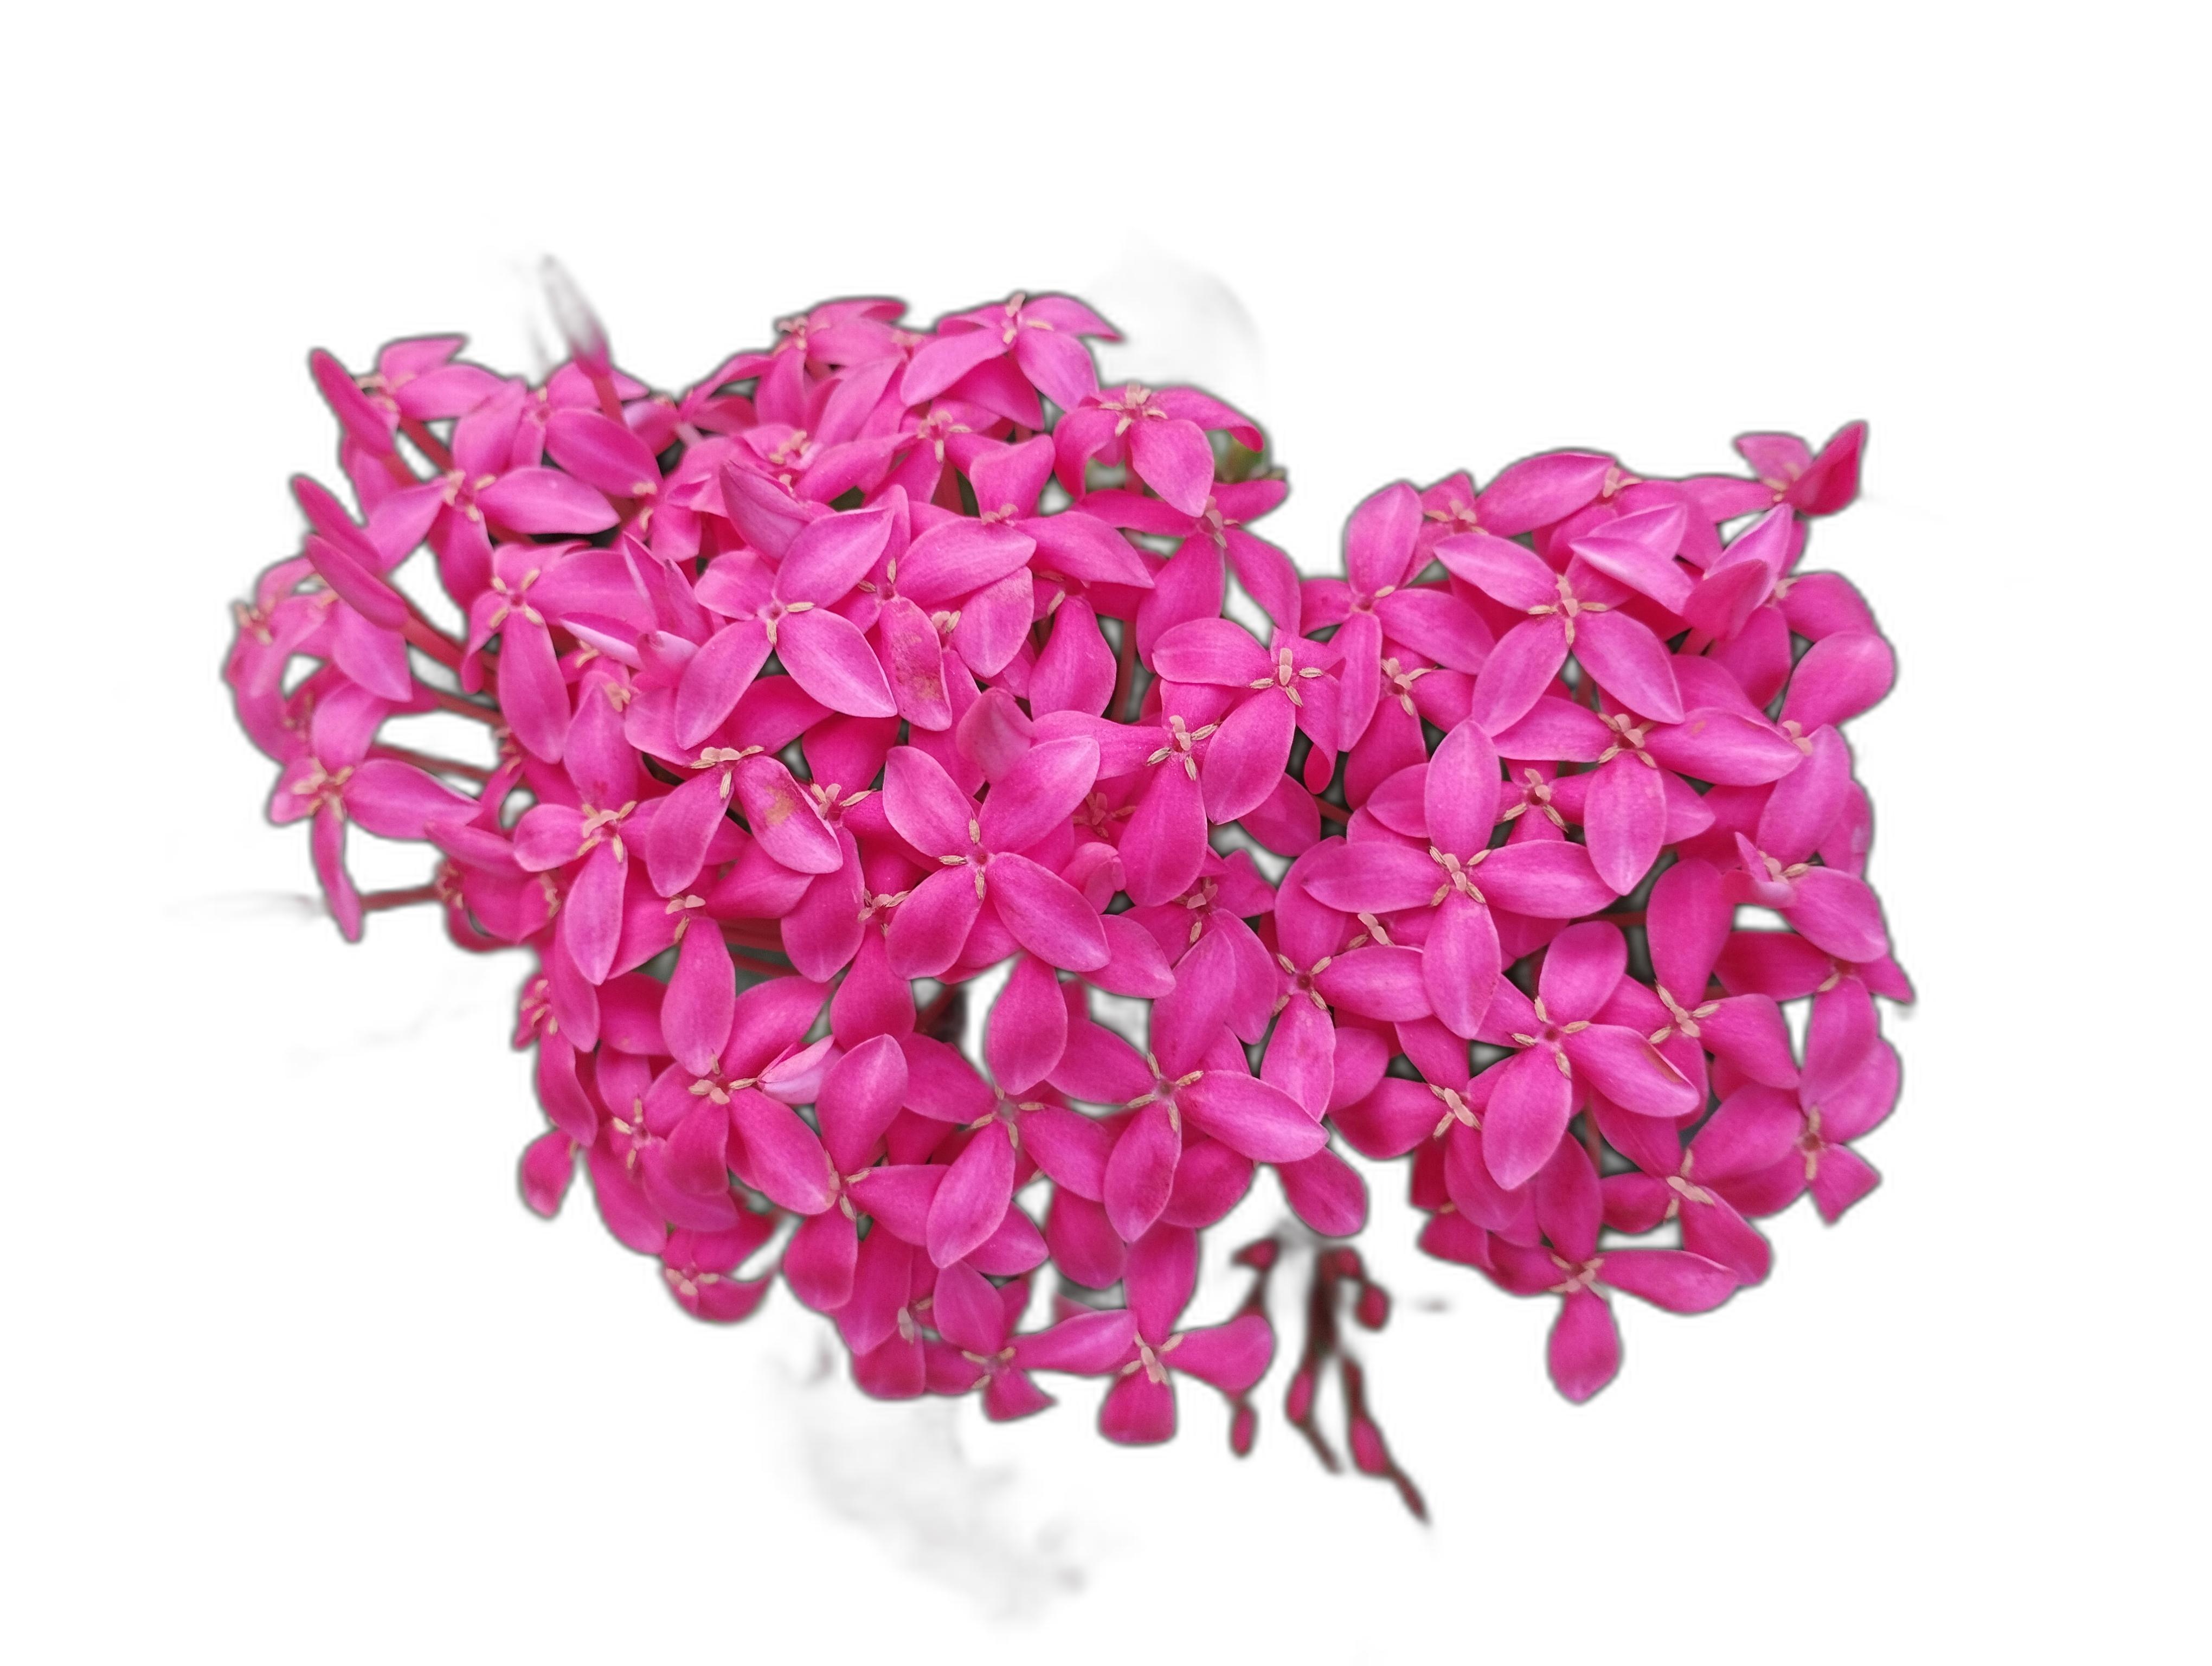
Label: Jungle geranium